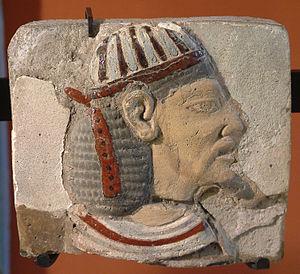
Tête d'Asiatique, prisonnier étranger. Fragment de décor palatial, provient du palais de Tell el-Yahoudiyeh dans le Delta, datant du temps de Ramsès III. Faïence siliceuse.
L'État pharaonique est l'ensemble des institutions en place en Égypte antique sous le pouvoir royal des pharaons, entre la fin de la Période prédynastique et la conquête du pays par Alexandre le Grand en -332. Durant ces trois millénaires, le pays a connu une organisation et des administrations cohérentes. Tirant sa légitimité des dieux, le pharaon est l'État à lui seul et en assure les fonctions essentielles. Il est l'administrateur principal du pays, le chef des armées, le seul législateur, le premier magistrat et le prêtre suprême. Il lui revient de choisir seul la politique à mener. Cependant, il délègue l'exécution de ses décisions à une cohorte de scribes, de conseillers et de fonctionnaires. Pour cela, il s'appuie sur une administration chapeautée par un ou plusieurs vizirs et divisée en diverses sections dont le Trésor, le Grenier, les Archives et les Travaux royaux. Au niveau local, le pays est découpé en provinces appelées nomes. Chacune d'elles est dirigée par un fonctionnaire désigné par le roi, le nomarque. À l'intérieur de ces nomes, des districts, des villes et villages sont eux aussi administrés par des représentants royaux.
Tell el-Yahoudieh ou Tell el-Yahûdîya est une localité du sud de la Basse-Égypte dans le delta. Elle se nommait Nai-ta-hout dans l'Antiquité et était rattachée au nome héliopolite. Siège d'un culte dédié à la déesse Bastet.